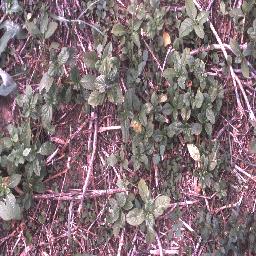
Label: negative